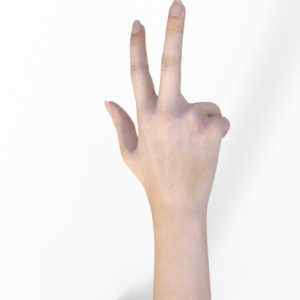
Label: scissors